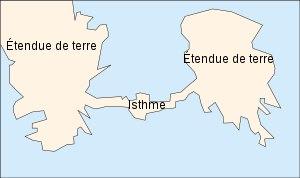
Un isthme est une étroite bande de terre, entre deux mers ou deux golfes, qui réunit deux grandes étendues de terre. Isthme se prononce « isme », le th étant muet.